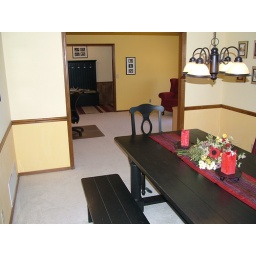
The formal dining room off of the kitchen looking into the formal living area with front door entryway in far background.